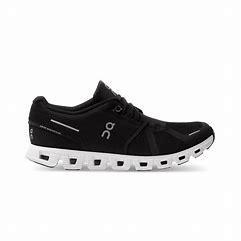
Brand: ON
Model: Cloud